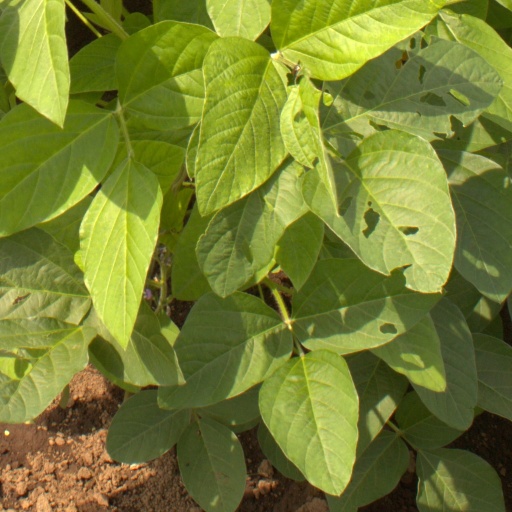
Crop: soybean